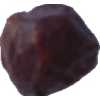
Label: dates